Spirit of the Dead Watching

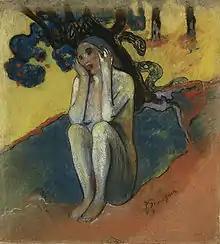
"Breton Eve", 1889, "McNay Art Museum"

Art historian Nancy Mowll Mathews says the painting is a direct descendant of a previous series of "frightened Eves" that Gauguin painted from 1889. His 1889 "Breton Eve", shown at the Volpini exhibition of 1889, represented Eve as in fear of the snake, reinterpreting the traditional Christian theme of innocence before the fall. In his letter of 8 December 1892 to his wife Mette (famously neglecting to mention that the girl in question was his lover), he says "I painted a nude of a young girl. In this position she is on the verge of being indecent. But I want it that way: the lines and movement are interesting to me. And so, I give her, in depicting the head, a bit of a fright." He then needed to find a pretext for the girl's emotions. At first (in his letter to Mette) Gauguin made the old woman the subject of her fright, but later in his account in "Noa Noa" made himself the subject of her fear. Mathews says it is too simple to attribute Tehura's terror to her belief in spirits and irrational fear of the dark; she says, following Sweetman, that Gauguin's sexual predilections should not be ignored when trying to understand the work. Rather, she suggests the girl's fear was a response to Gauguin's aggressive behavior, consistent with his known physical abuse of his wife Mette, the submissive fear in her eyes his erotic reward.